Mir-101 microRNA precursor family

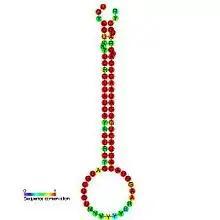
Predicted secondary structure and sequence conservation of mir-101

miR-101 microRNA precursor is a small non-coding RNA that regulates gene expression. Expression of miR-101 has been validated in both human (MI0000103, MI0000739) and mouse (MI0000148). This microRNA appears to be specific to the vertebrates and has now been predicted or confirmed in a wide range of vertebrate species (MIPF0000046). The precursor microRNA is a stem-loop structure of about 70 nucleotides in length that is processed by the Dicer enzyme to form the 21-24 nucleotide mature microRNA. In this case the mature sequence is excised from the 3' arm of the hairpin.